Darwin rebellion

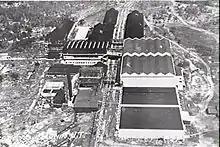
Aerial view of Vestey's Meatworks in the 1930s

Vestey's meatworks began operation in 1917 on Bullocky Point (current site of the Darwin High School) in Darwin. Vestey's entry into the Northern Territory was by far the most promising development in the history of the region. However, due to the labour shortage, workers were able to obtain higher wages through regular strikes. As a consequence, Vestey's could not make the meatworks profitable. Its temporary closure in 1917 significantly affected the already struggling Territory economy by putting hundreds of workers out of work. Additionally, a conspiracy was reportedly uncovered between the Government and Vestey's regarding the illegal takeover of a large pastoral property. Gilruth was alleged to have distributed significant bribes, and H. E. Carey—who was both Government Secretary and the Chief Clerk at the meatworks—was accused of collusion.